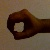
The image shows a hand gesture representing the number 0 in Indian Sign Language.